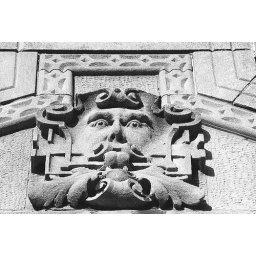
This apartment building on Detroit's Park Avenue has an eerie-looking face carved in the entryway.